List of The Border characters

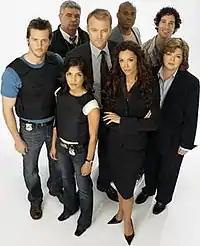
Main cast of the Border. Foreground: Detective Sergeant Gray Jackson, Sergeant Layla Hourani, Special Agent Bianca LaGarda and Superintendent Maggie Norton.Middle: Major Mike Kessler.Background: Detective Sergeant Al Lepinsky, Acting Inspector Darnell Williams and Heironymous Slade.

Immigration and Custom Security (ICS) is a fictional federal agency established by the Government of Canada to deal with trans-border issues in criminal and terrorist cases, based at the former Rochester ferry terminal in Toronto. It is implied that Public Safety Canada has ICS under its subordination.